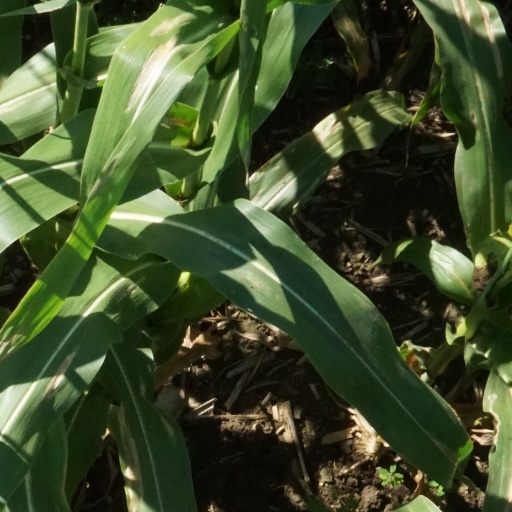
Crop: maize; corn